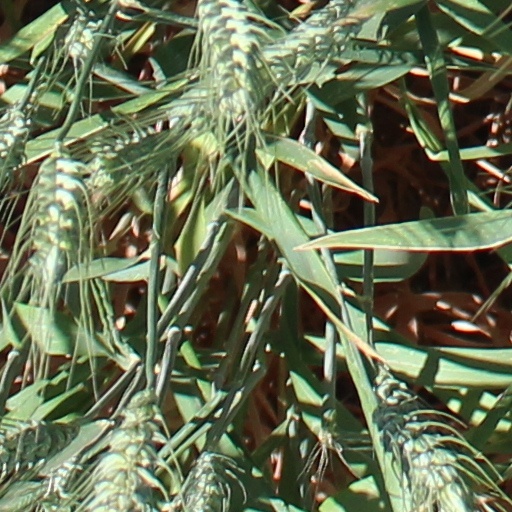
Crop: wheat